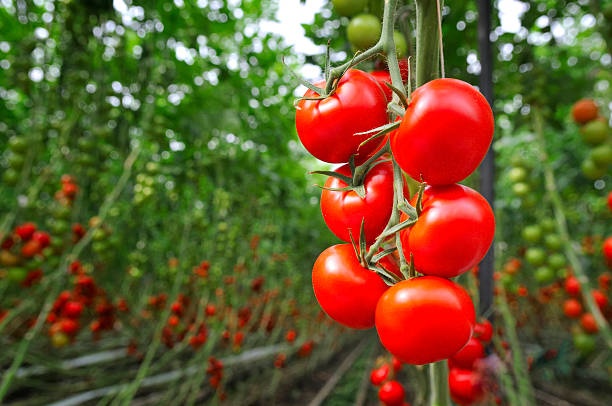
Label: tomato